CNN

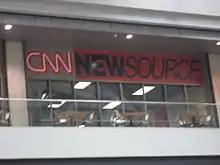
CNN Newsource offices at the CNN Center in Atlanta

CNN Newsource is a subscription-based affiliation video service that provides CNN content to television station affiliates with CNN, including terrestrial stations and international stations. Newsource allows affiliates to download videos from CNN, as well as from other affiliates who upload their video to Newsource.